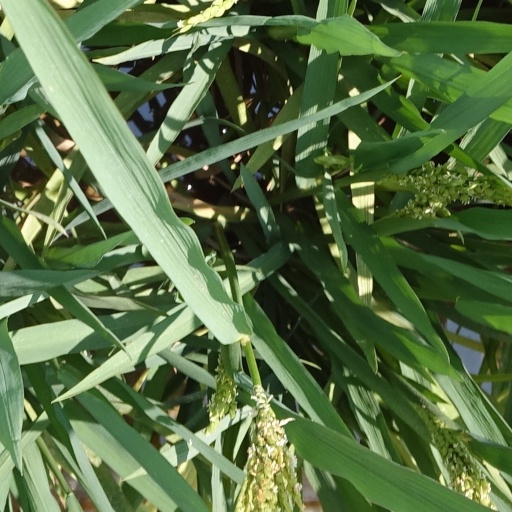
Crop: rice